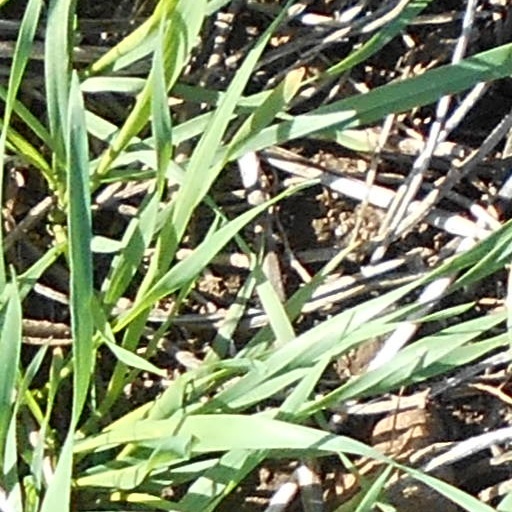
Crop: wheat